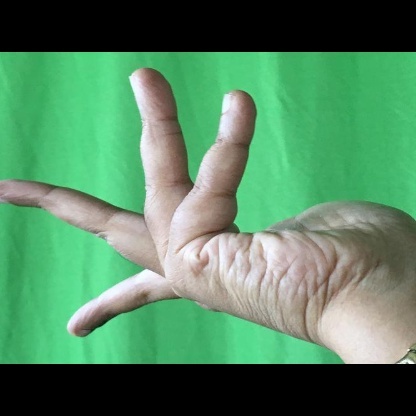
Mudra: Alapadmam